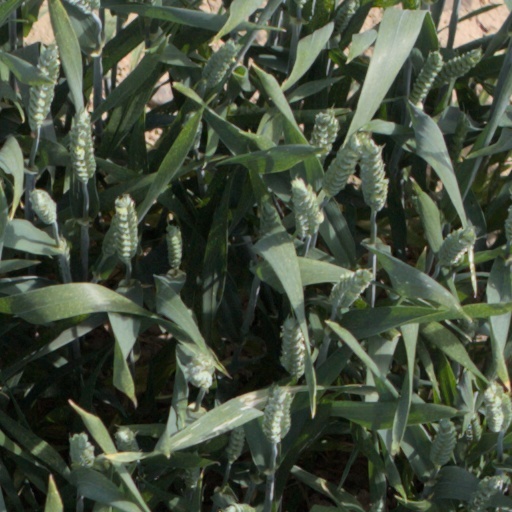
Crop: wheat